Saint-Laurent-sur-Mer

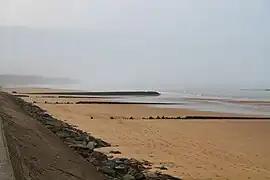
Omaha Beach

Saint-Laurent-sur-Mer (literally "Saint-Laurent on Sea") is a commune in the Calvados department in the Normandy region in northwestern France. The town is located not far from Omaha Beach, where, in World War II, Allied forces landed during D-Day.